Matthews Ridge, Guyana

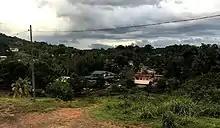
The main street of Matthews Ridge

The infrastructure of the village is elementary. Cell-phone service is available, through the Digicel mobile network. Electric current is available during certain hours of the day, provided by the town's generator. Goods are brought into Matthews Ridge from Georgetown, and Port Kaituma. The village is served Matthews Ridge Airport. The village has a Pentecostal as well as Jehovah Witness church.